Marina Razbezhkina

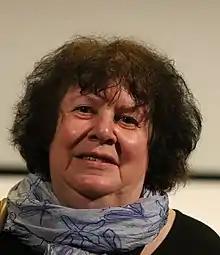
Marina Razbezhkina in 2015.

Marina Razbezhkina is a Russian screenwriter, producer, director and documentary filmmaker. Working on such films as"Harvest Time", "The Hollow" and "Optical Axis" she has multiple awards at international film festivals including the Chicago International Film Festival.